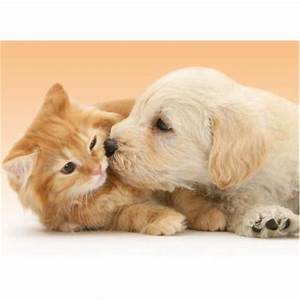
Label: cane